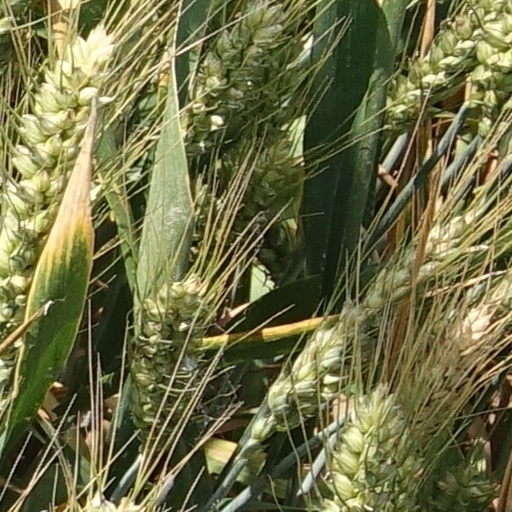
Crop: wheat